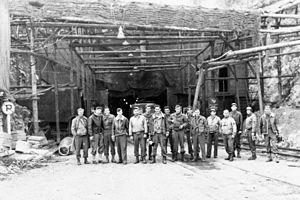
Le camp de Dora, également appelé Nordhausen-Dora, est un camp de concentration nazi créé en août 1943 comme dépendance du camp de Buchenwald et destiné à la fabrication de missiles V2. Il devient un camp de concentration autonome en octobre 1944 sous le nom de Dora-Mittelbau.